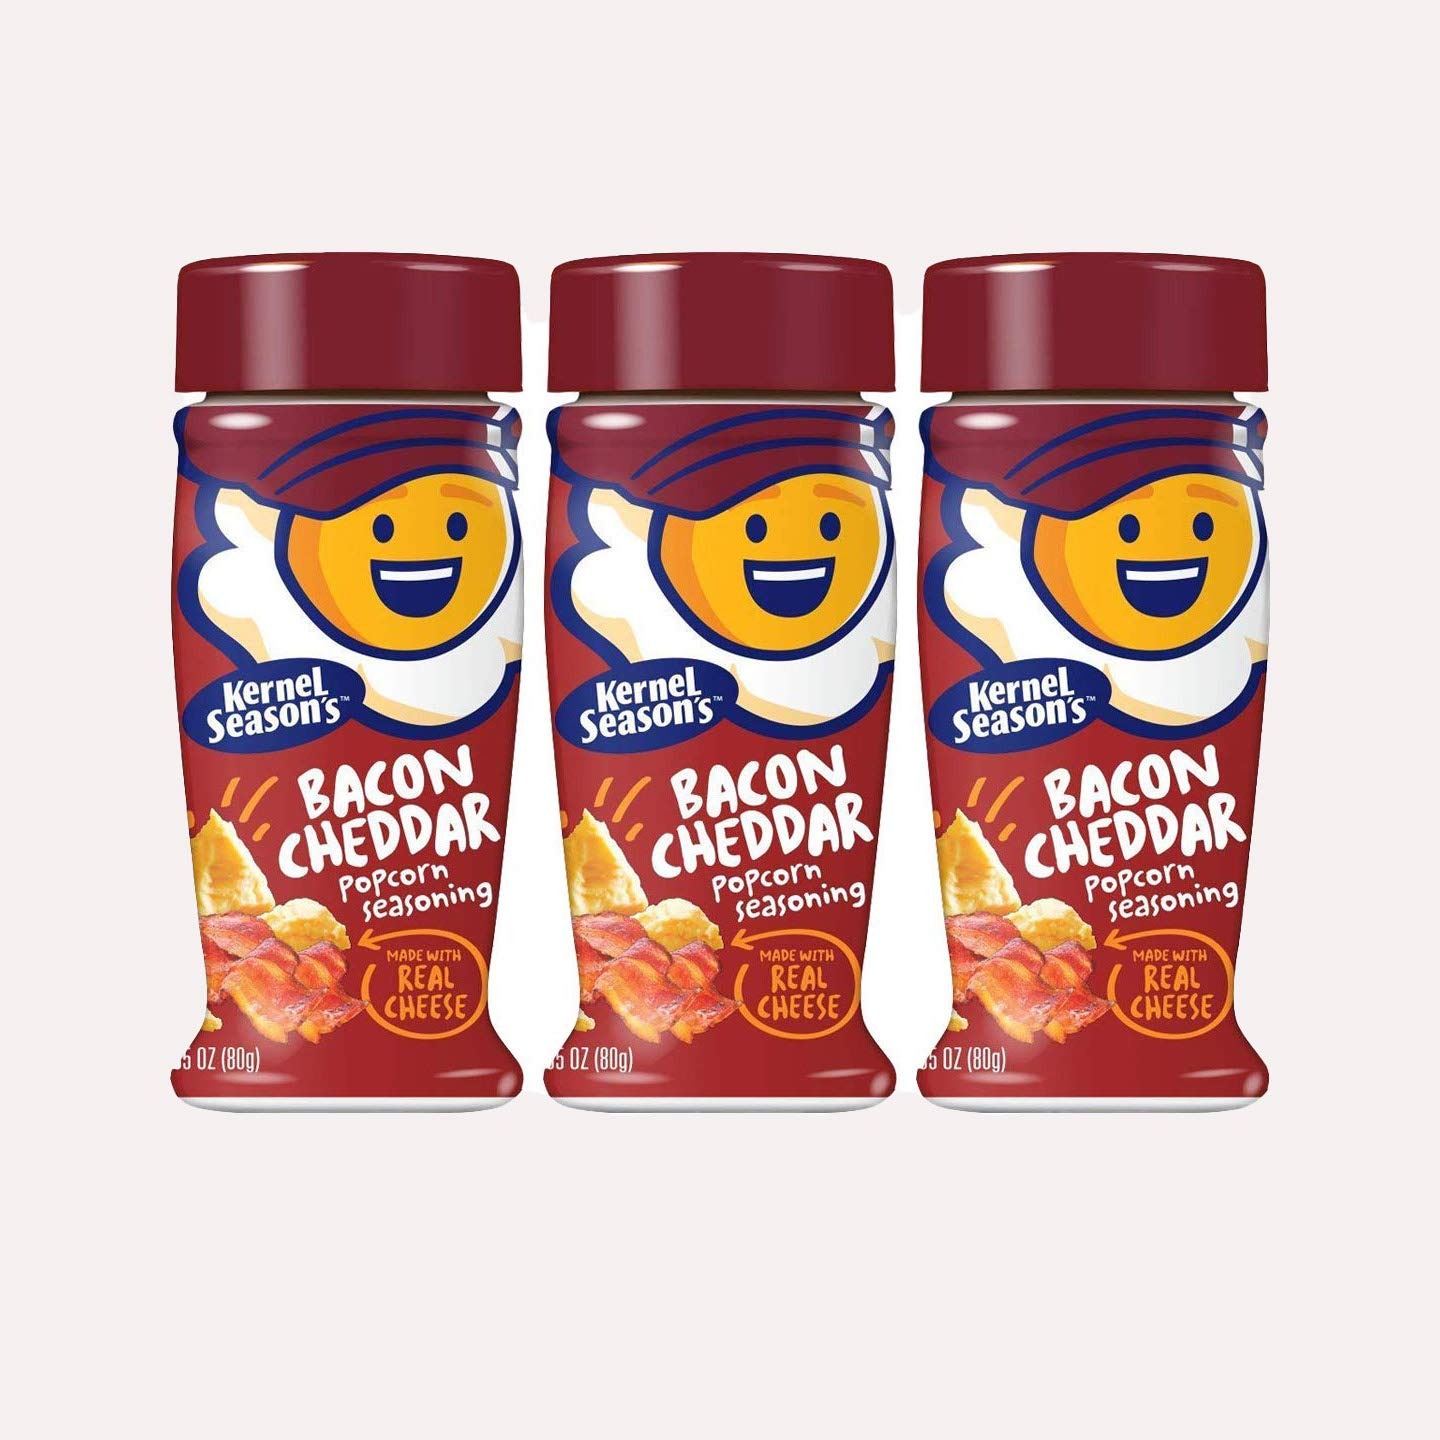
Item Name: Kernel Season's Popcorn Seasoning, Bacon Cheddar 2.85 Ounce - Pack of 3
Value: 8.55
Unit: Ounce

Price: 14.505